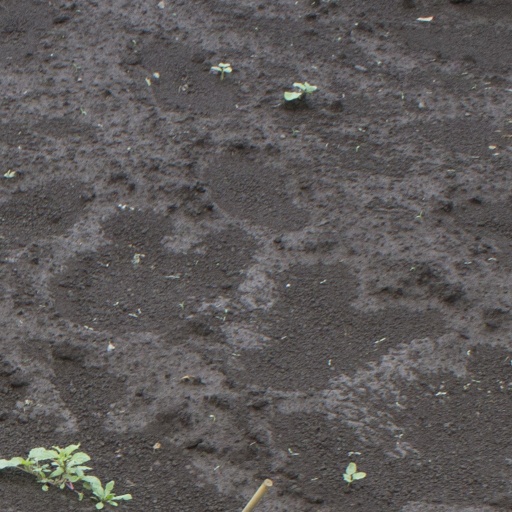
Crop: soybean